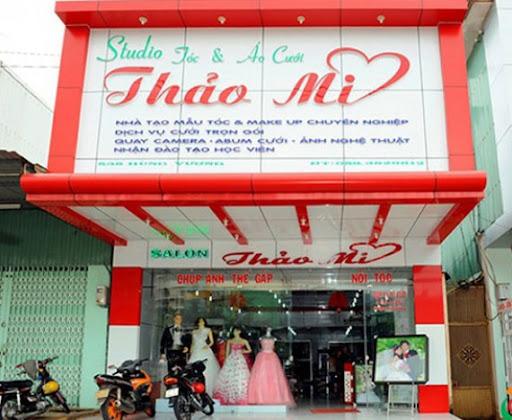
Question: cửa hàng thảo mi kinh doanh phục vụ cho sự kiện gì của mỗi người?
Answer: đám cưới